Big Eagle

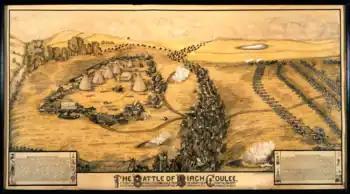
Lithograph depicting the Battle of Birch Coulee

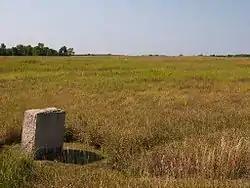
Birch Coulee battlefield

In a war council held on August 31, leaders in Little Crow's camp were divided about what course to follow. After much debate, the decision was made to split into two groups. Big Eagle decided to join Gray Bird, Mankato and Red Legs in leading more than 200 warriors, accompanied by women and wagons, south along the river to collect plunder left behind in Little Crow's village and in New Ulm, which had been abandoned. Meanwhile, Little Crow (Taoyateduta) and Walker Among Stones (Tukanmani) led over 100 men east into the Big Woods.